Walter Bodmer

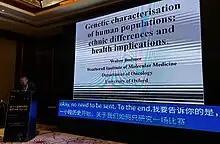
Walter Bodmer presenting at the ICG-18 conference in Nanjing. China

Sir Walter Fred Bodmer (born 10 January 1936) is a German-born British human geneticist.